Dana Reason

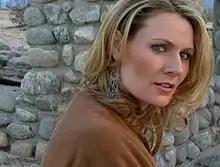
Dana Reason

Dana Reason is a Canadian composer, recording artist, keyboardist, producer, arranger, and sound artist working at the intersections of contemporary musical genres and intermedia practices.